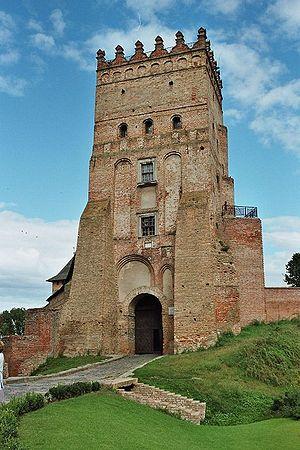
Loutsk est une ville d'Ukraine et la capitale administrative de l'oblast de Volhynie. Sa population s'élevait à 216 887 habitants en 2019.